Moru–Madi languages

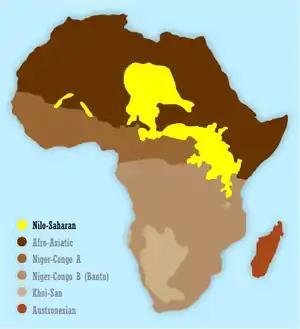
Map showing the distribution of Nilo-Saharan languages.

The Moru–Madi languages of the Central Sudanic language family are a cluster of closely related languages spoken in South Sudan, the Democratic Republic of Congo, and Uganda. Moru is spoken by 100,000 people, and Madi is spoken by twice that number. The most populous languages are Aringa of Uganda, with close to a million speakers, and Lugbara, with 1.6 million.